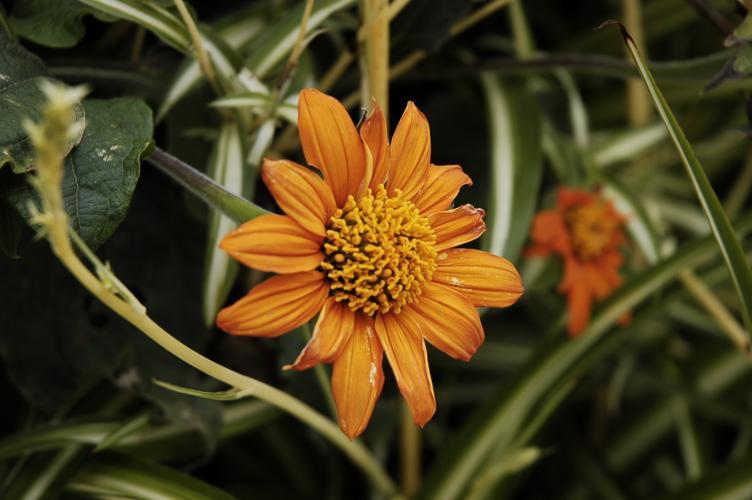
Label: orange dahlia